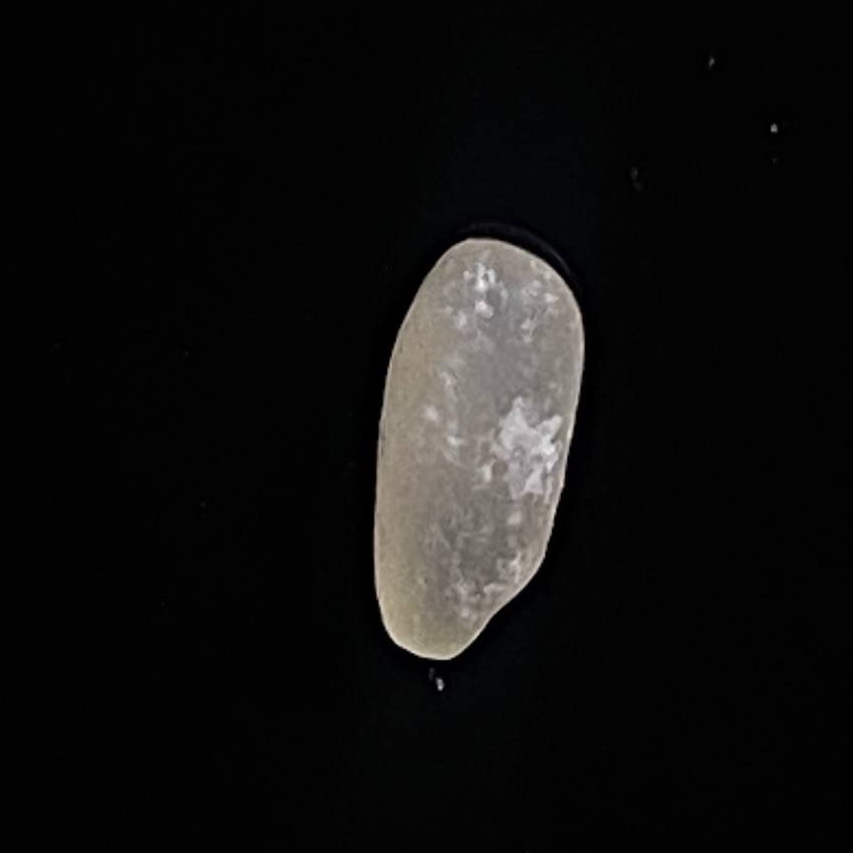
Rice variety: Paijam